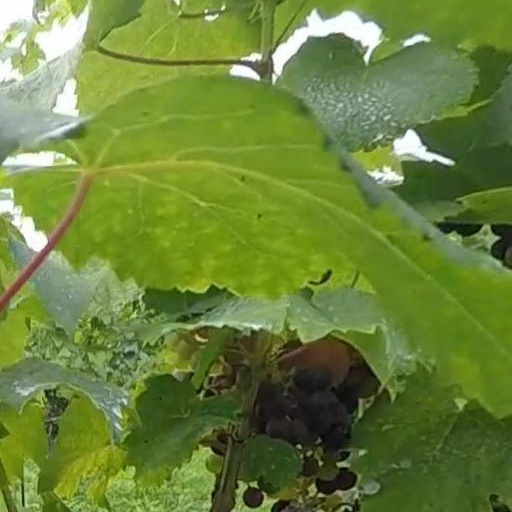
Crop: grape